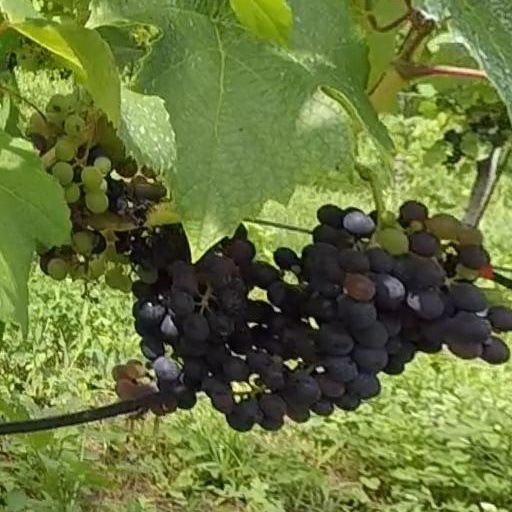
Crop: grape